United Nations Security Council Resolution 1477

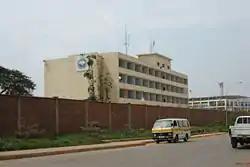
ICTR building in Kigali, Rwanda

United Nations Security Council resolution 1477, adopted unanimously on 29 April 2003, after recalling resolutions 955 (1994), 1165 (1998), 1329 (2000), 1411 (2002) and 1431 (2002), the Council forwarded a list of nominees for permanent judges at the International Criminal Tribunal for Rwanda (ICTR) to the General Assembly for consideration.